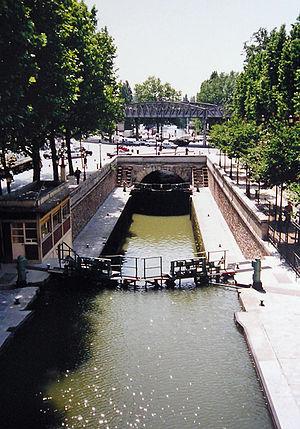
Canal Saint-Martin écluse